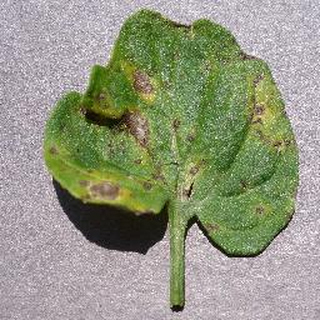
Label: tomato_septoria_leaf_spot